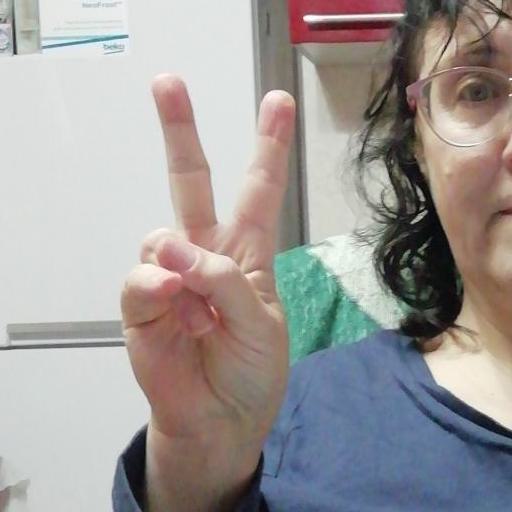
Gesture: peace